Black is beautiful

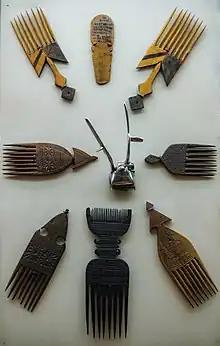
African hair comb picks

During the 1950s and early 1960s, hair straightening was seen as good grooming. Natural, kinky, curly styles were not worn very often (in their natural state). Prior to the 1960s African American beauty standards consisted of long hair and lighter skin. Different skin tones and hair textures weren’t celebrated as beautiful in mainstream. Previously hair straightening, skin lightening, and bleaching were marketed. That marketing and production didn’t stop but by the time the movement came, those practices were options instead of necessities.